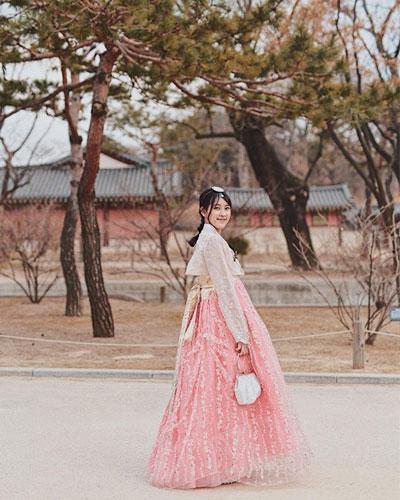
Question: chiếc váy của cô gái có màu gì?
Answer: chiếc váy của cô gái có màu hồng